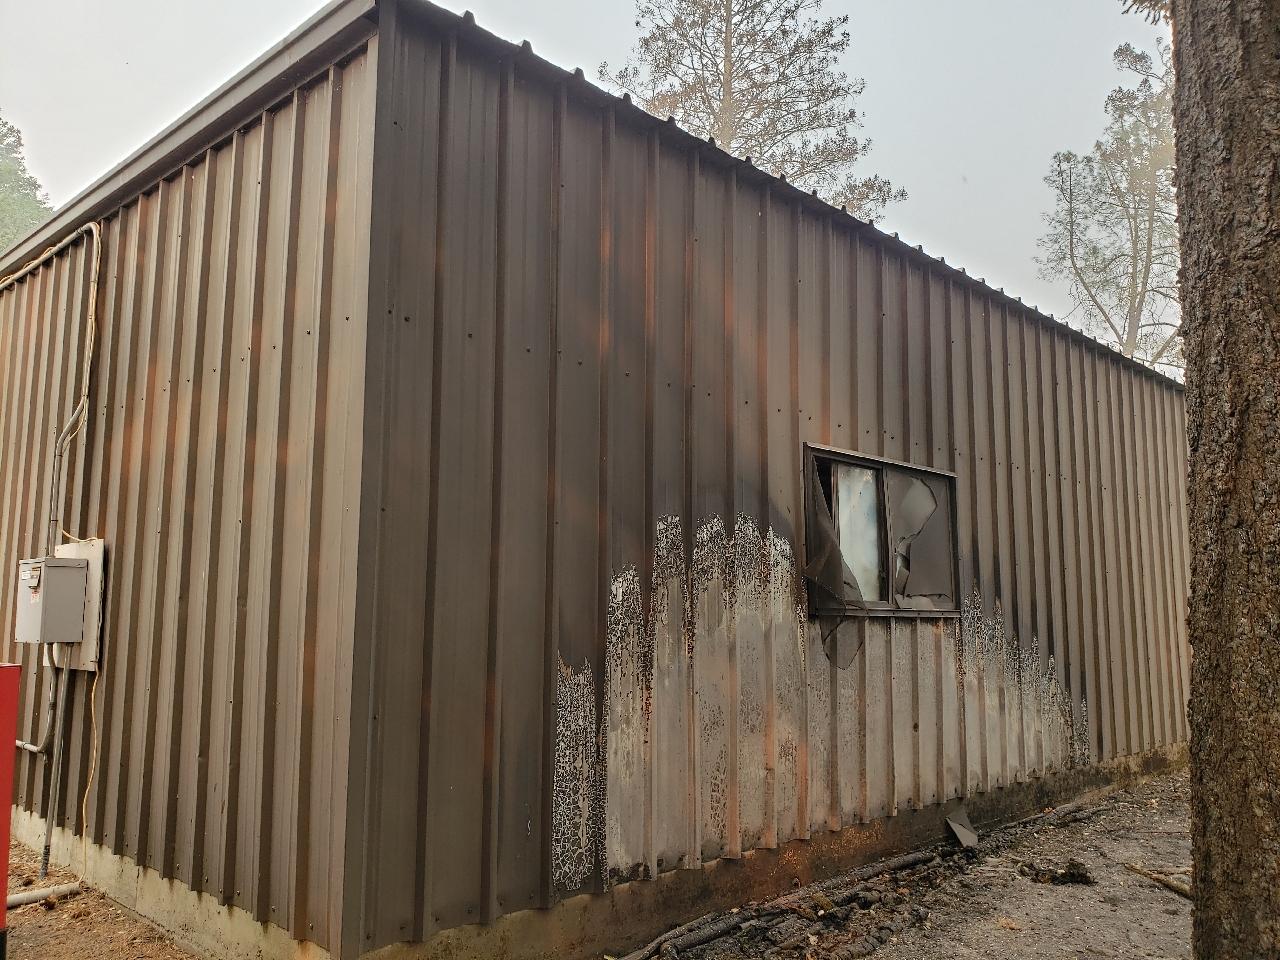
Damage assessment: affected